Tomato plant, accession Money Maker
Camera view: tilt-top (135 deg); turntable rotation: 90 degrees
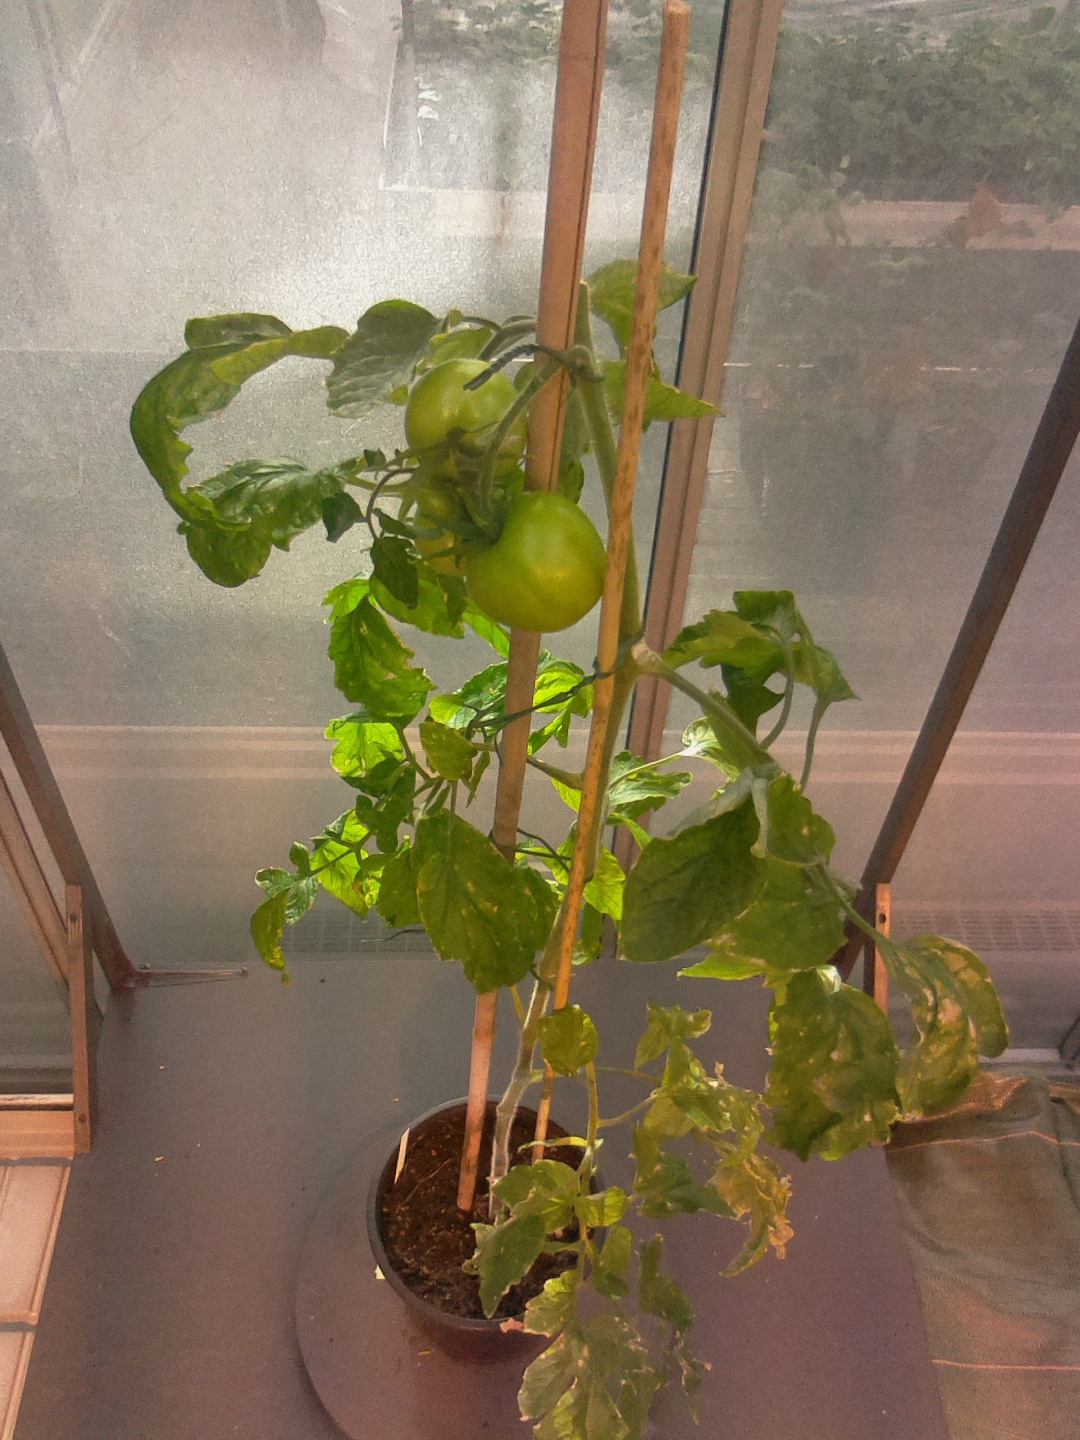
BBCH growth stage 78: 80% -90% of final fruit size